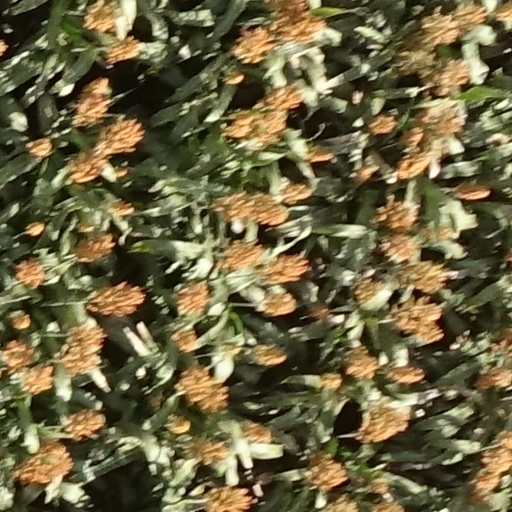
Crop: sorghum